Jakub Kresa

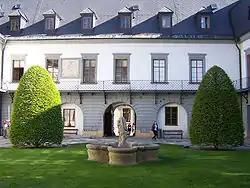
Courtyard of Philosophical Faculty of Olomouc University, at which Kresa obtained doctorate in 1680s

In 1681 Jakub Kresa started to teach Hebrew at the University of Olomouc. There he obtained his first doctorate and between 1682 and 1684 taught mathematics. In Olomouc Kresa's other high points included presiding at the academic dissertation of the mathematician and astronomer Jan Taletius, who devised a model to predict eclipses of the sun and of the moon.